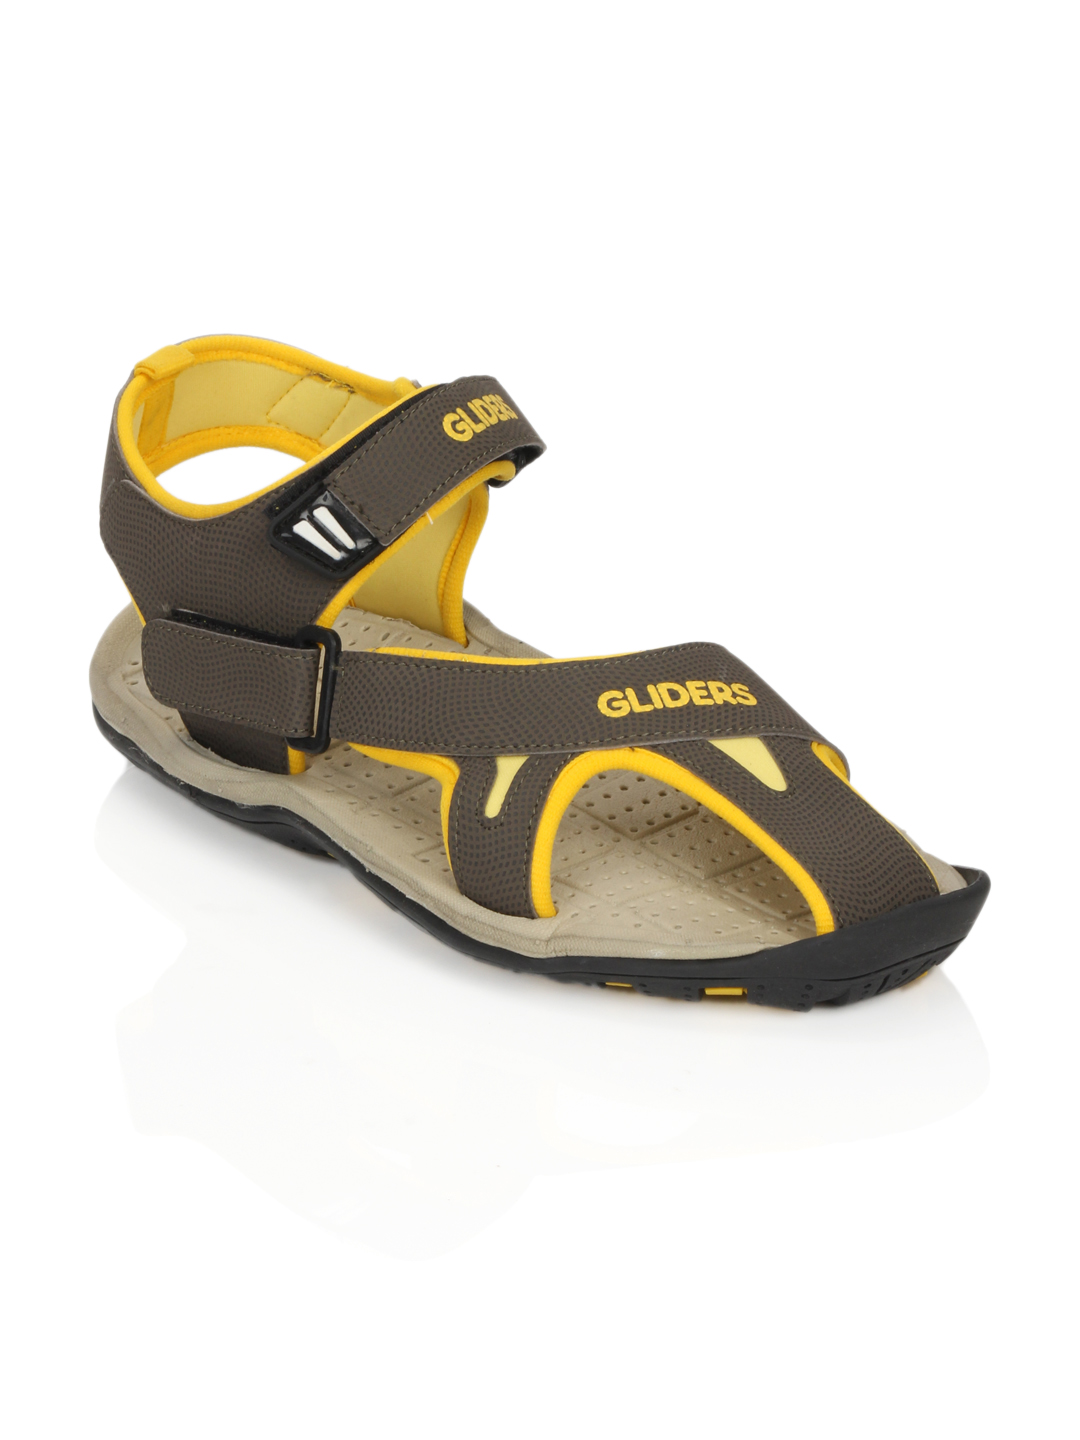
Gliders Men Yellow Sandals
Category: Footwear / Sandal / Sandals
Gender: Men
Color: Olive
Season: Fall 2012
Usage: Casual